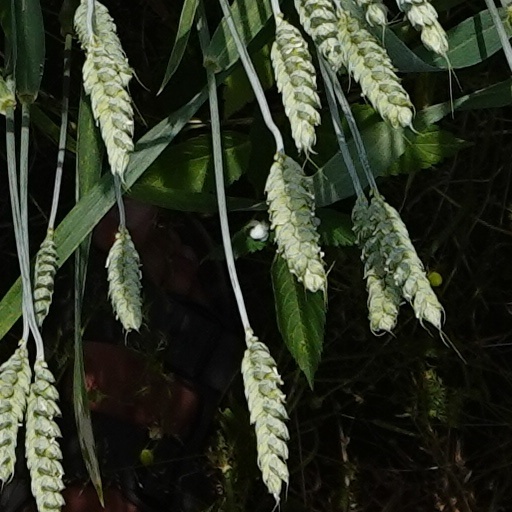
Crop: wheat